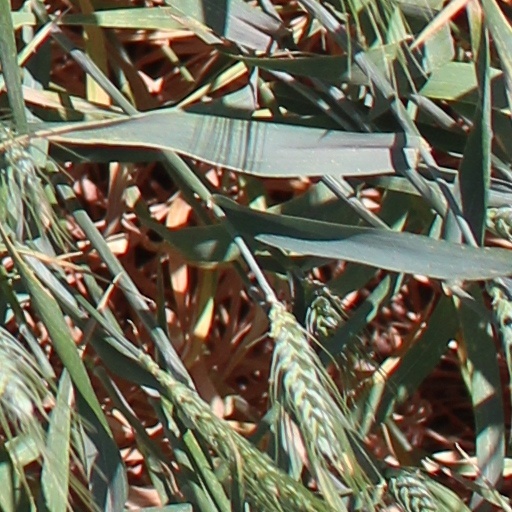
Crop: wheat